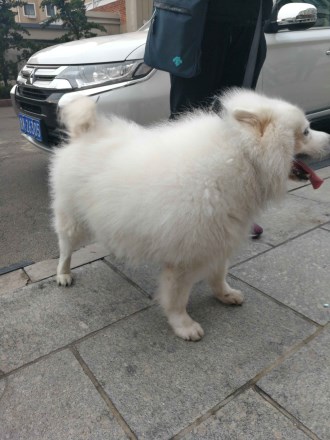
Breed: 2192-n000088-Samoyed